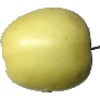
Label: Apple Golden 2